Barent Gael

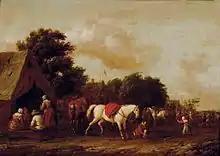
Peasants by a cottage with a horse stalling, ca 1650-1660

Gael was born in Haarlem. According to Houbraken, he was a pupil of Philips Wouwerman, who painted many battle pieces and "staging areas" (Dutch: "pleisterplaatsen"). He was in the habit of keeping his own schedule at the risk of offending customers – Houbraken relates a moment when a patron came to his house for a viewing and he claimed he "wasn't at home". The patron was so insulted that when Gael came to him with the finished painting, he claimed he was now "not at home" and refused payment.